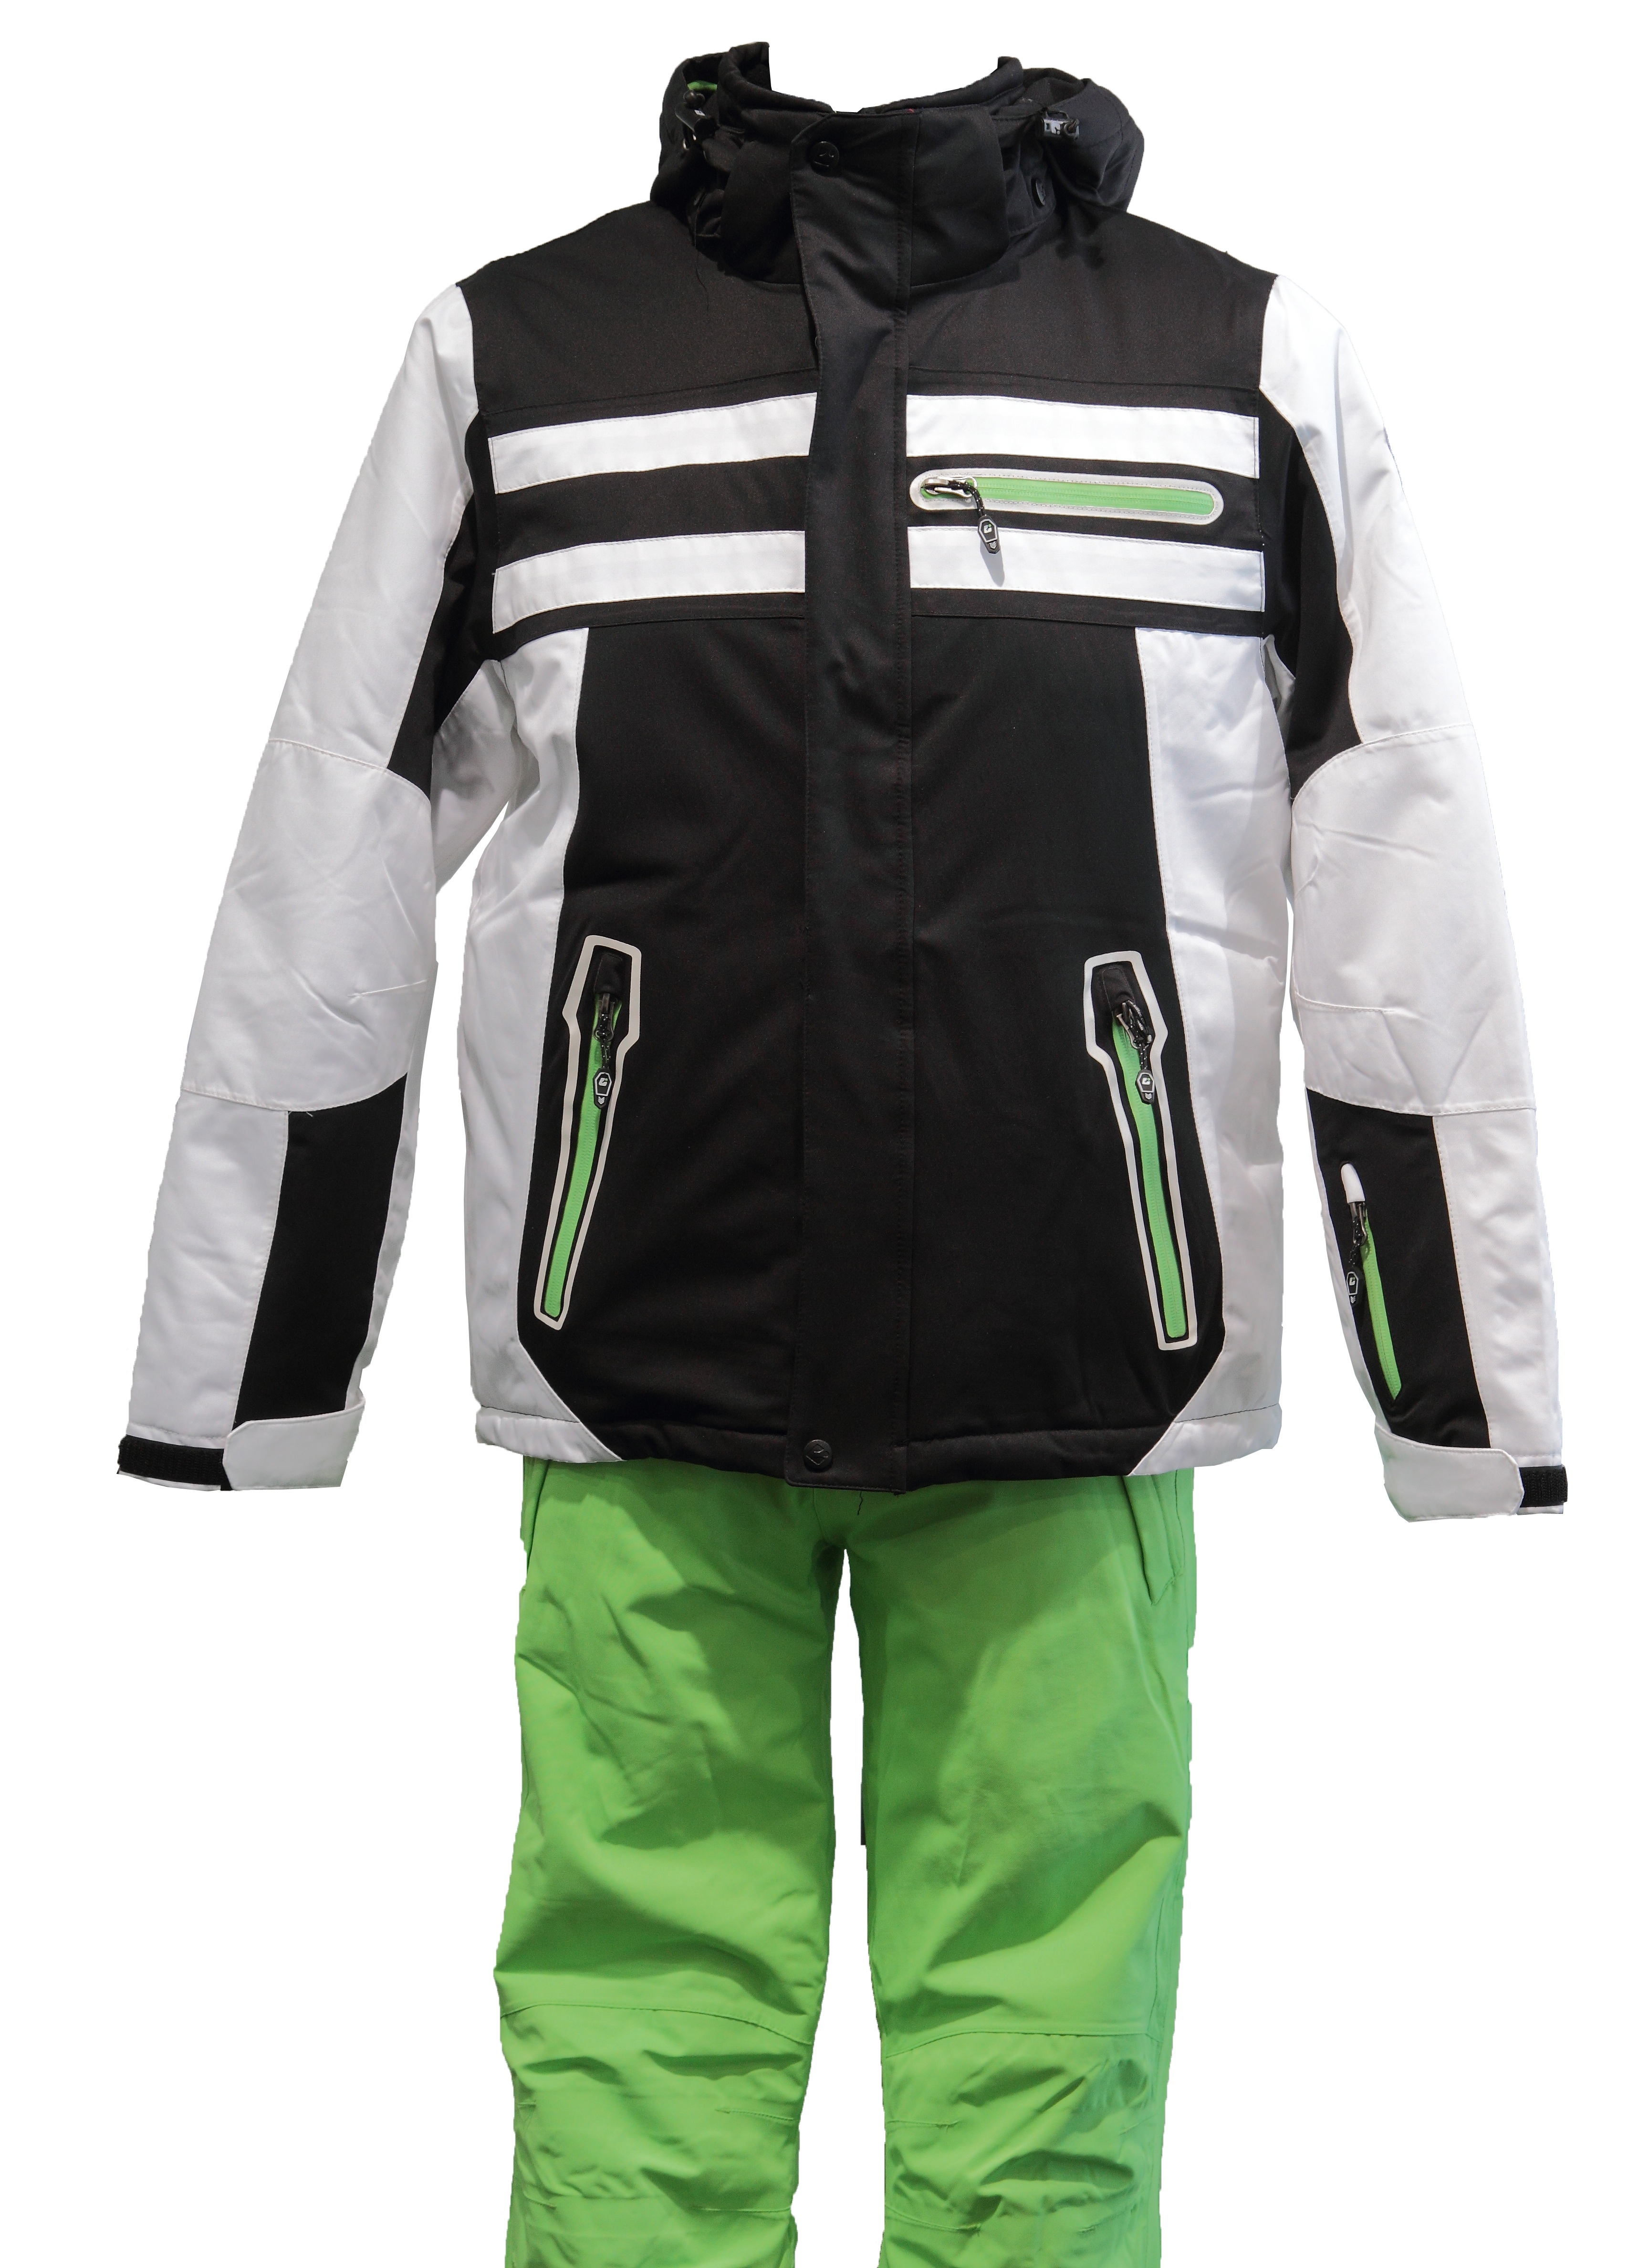
mountain, snow, cold, winter, leather, clothing, jacket, holding, outerwear, pants, ski, pocket, sleeve, winter holidays, alpine skiing, dry suit